John Middleton (Norfolk artist)

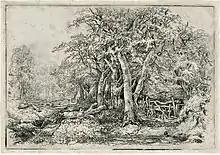
"View at Gunton" (undated etching), Norfolk Museums Collections

Although Henry Bright was Middleton's teacher, the outstanding watercolours Bright produced in the 1840s made after a sketching tour of Kent, when he was possibly accompanied by Middleton, show clearly how he was influenced by his pupil. It often difficult to distinguish between the two artists. According to the art historian Francis Cheetham, "Lane over the Hill" shows Bright's capacity to "use watercolour with (the) freshness and simplicity which characterises the finest work of John Middleton". Their friendship was not always smooth: in a letter of 22 February 1850 to Thomas Lound's son, Bright wrote, "J. Middleton dined here tonight, he was "wondrous polite". Tell your good papa that my "Lecture" did him good."